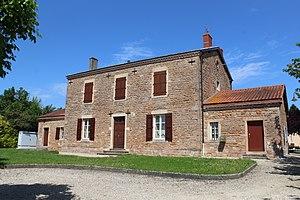
Façade arrière de la mairie de Saint-Genis-sur-Menthon.
Saint-Genis-sur-Menthon est une commune française située dans le département de l'Ain, en région Auvergne-Rhône-Alpes.